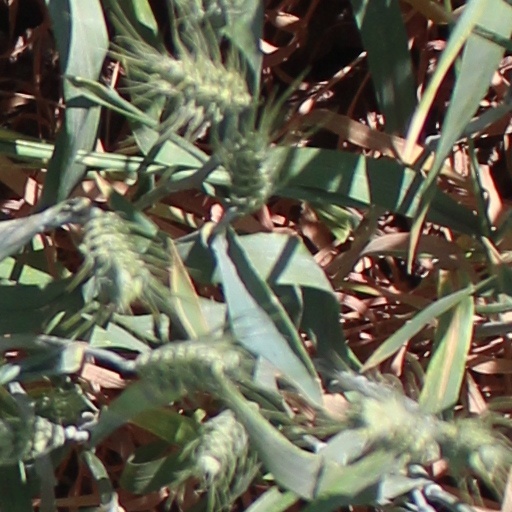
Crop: wheat